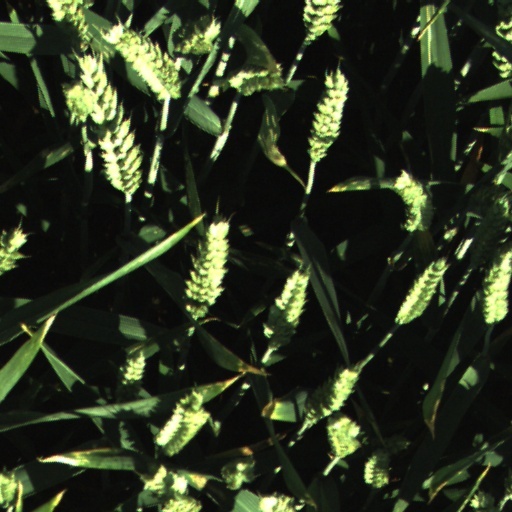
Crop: wheat